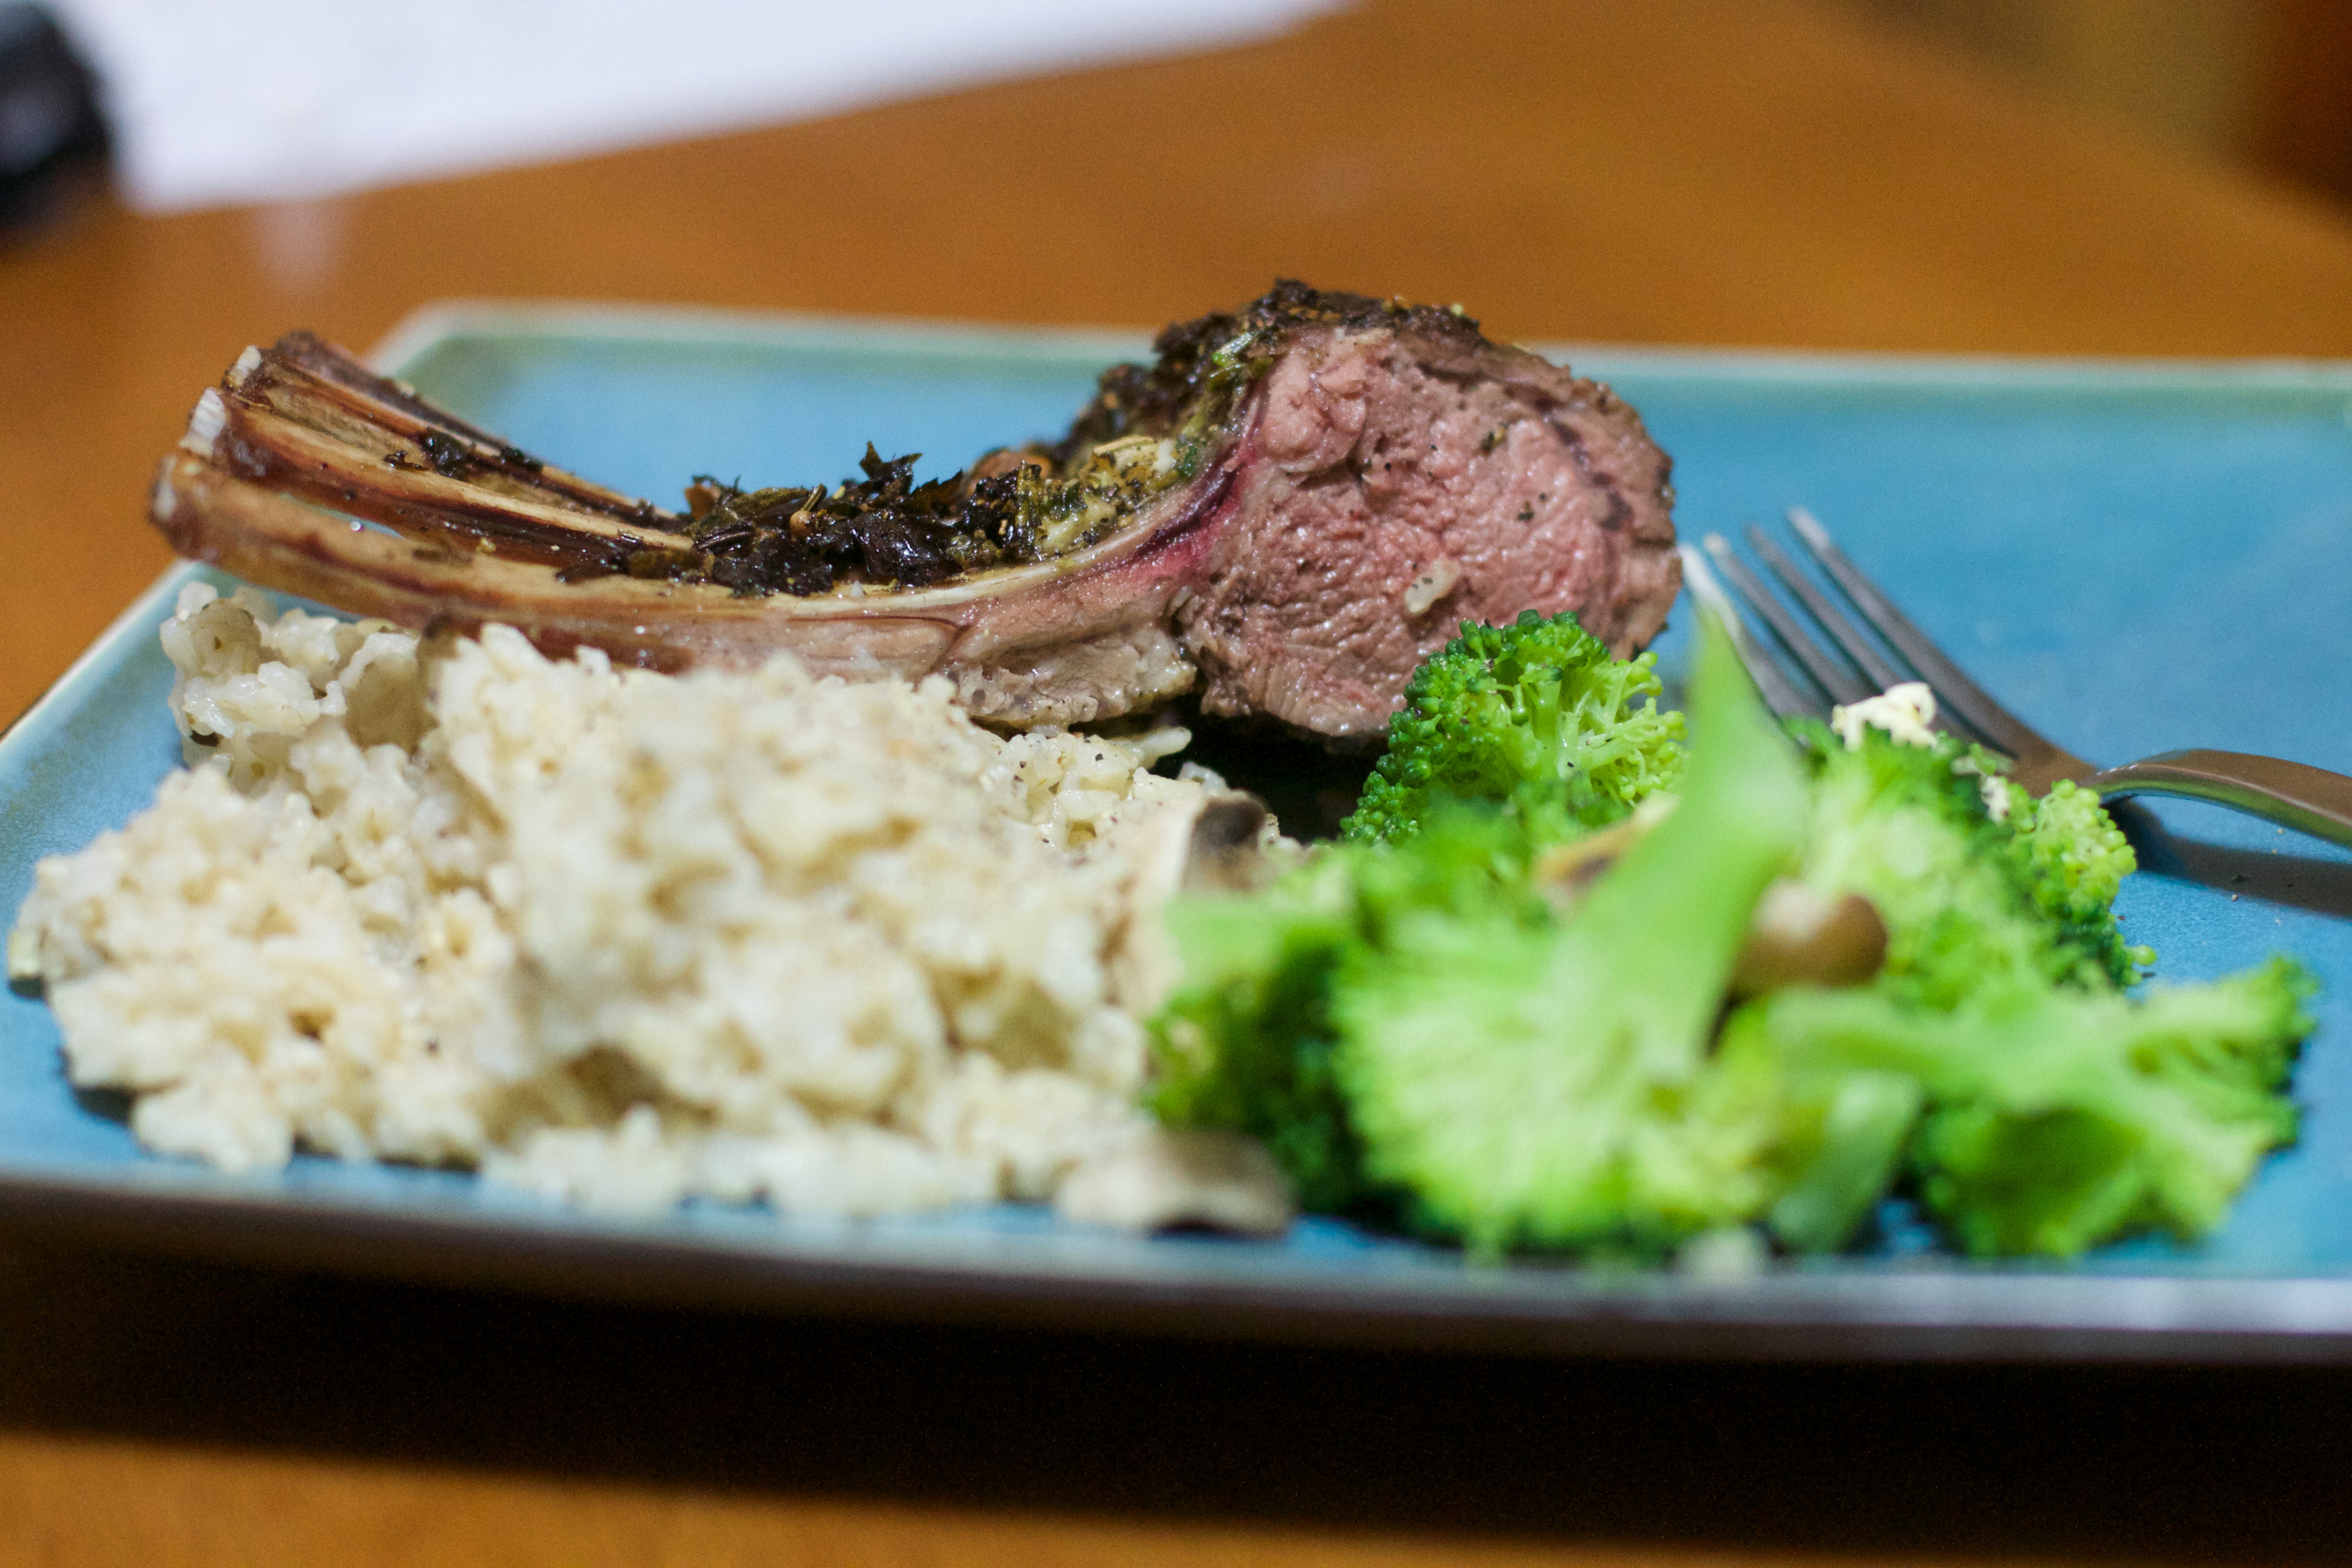
dish, meal, food, produce, meat, lunch, cuisine